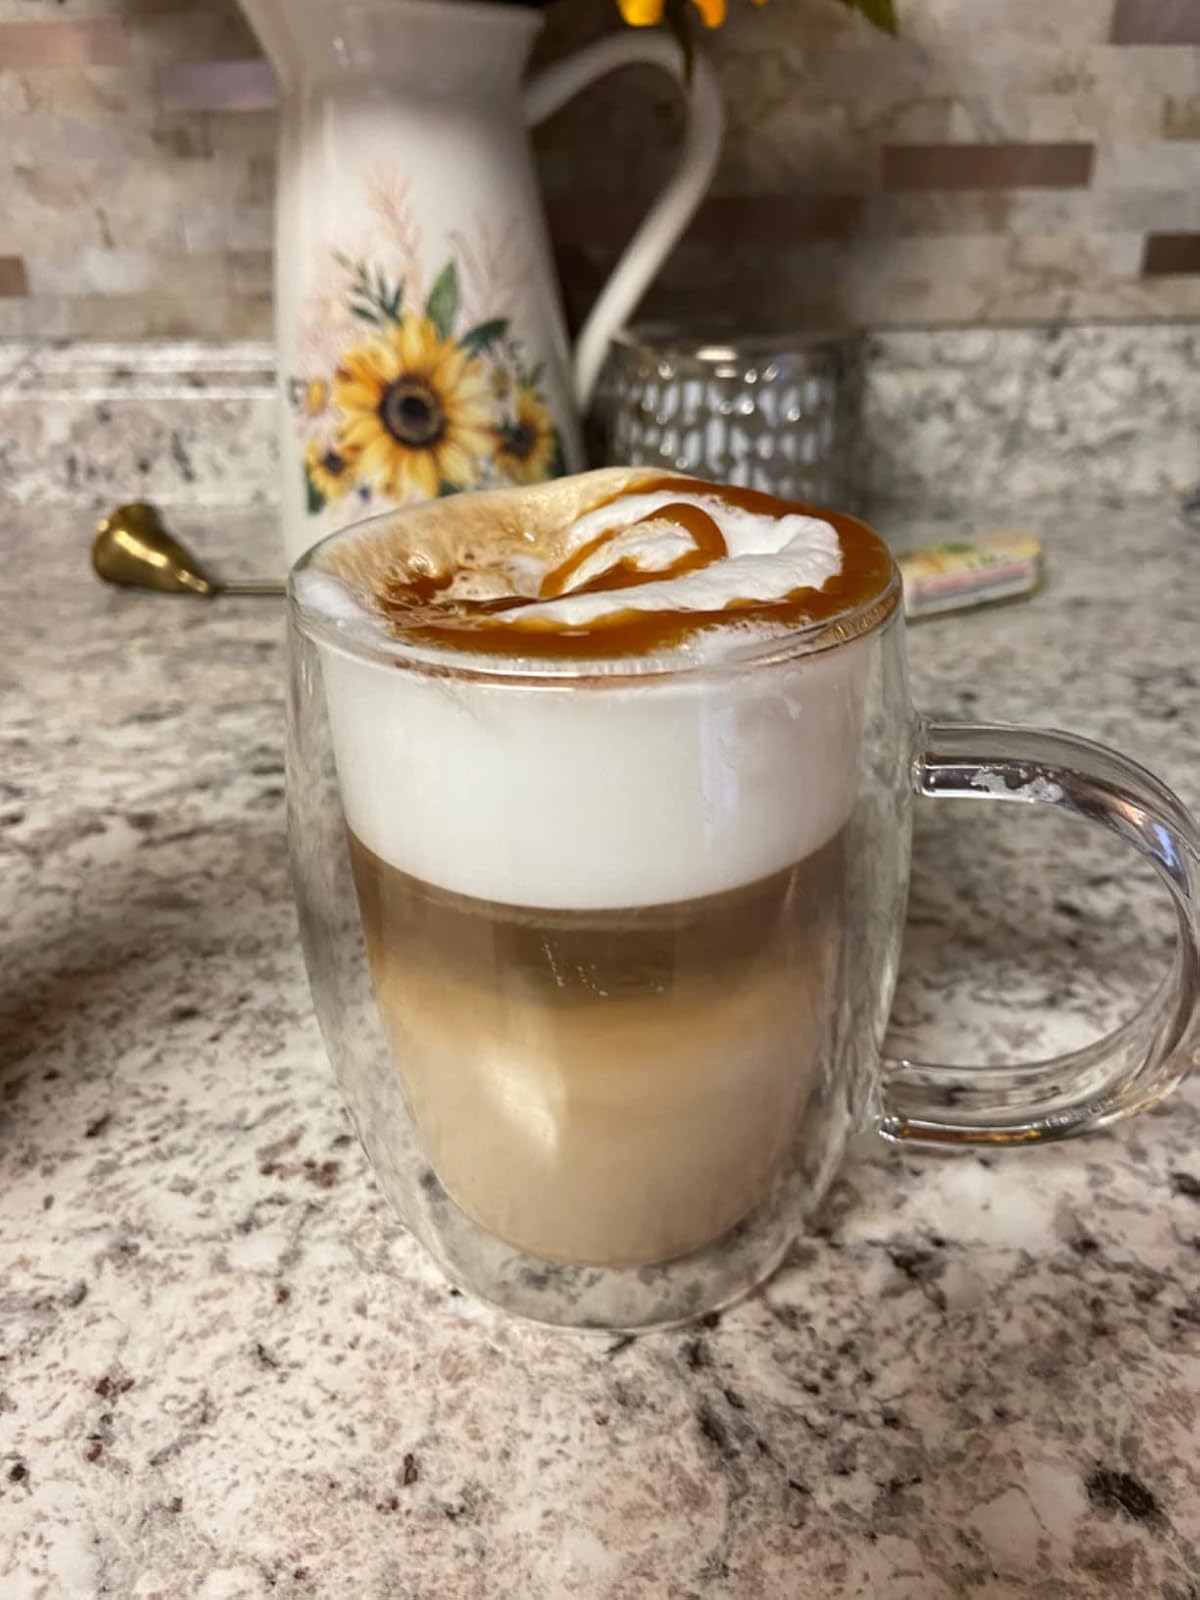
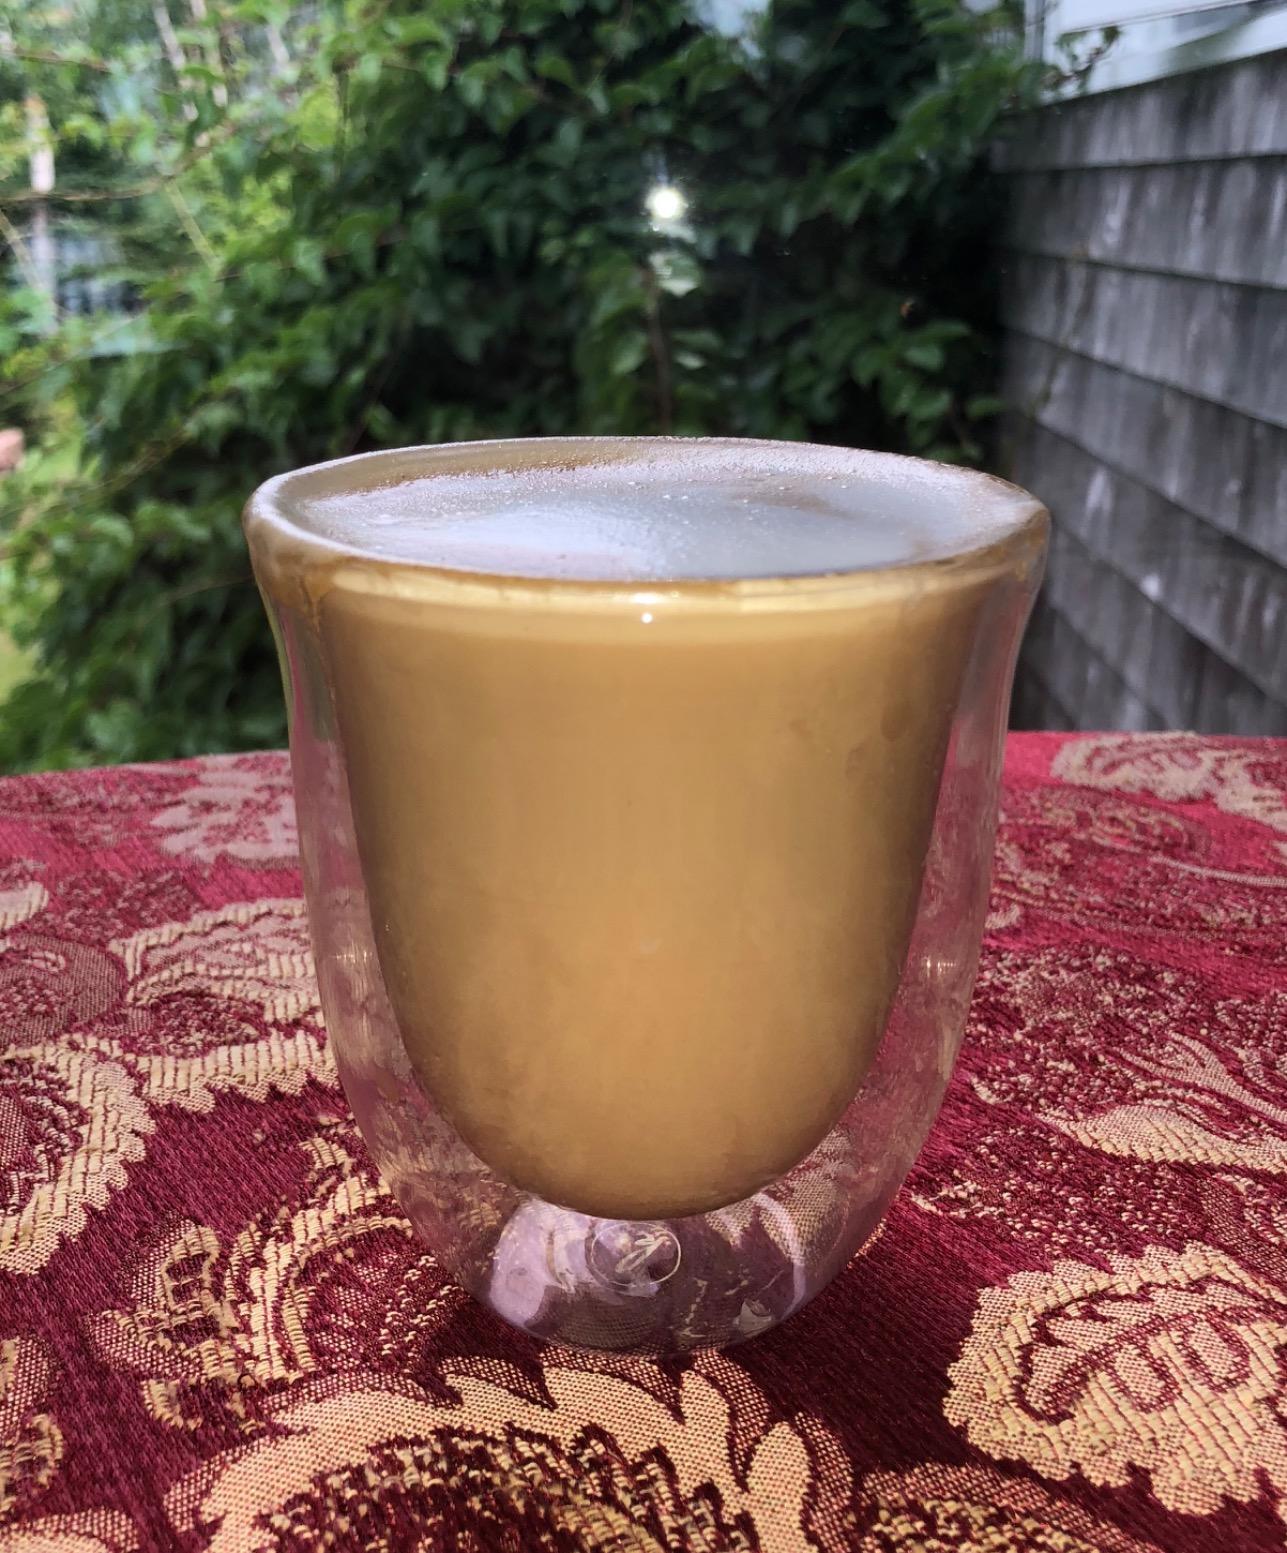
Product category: items_mug
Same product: no